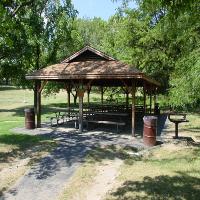
Weather: sun or clear